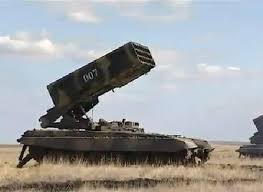
Label: Self Propelled Artillery